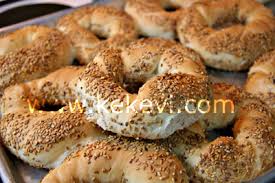
Yemek: simit